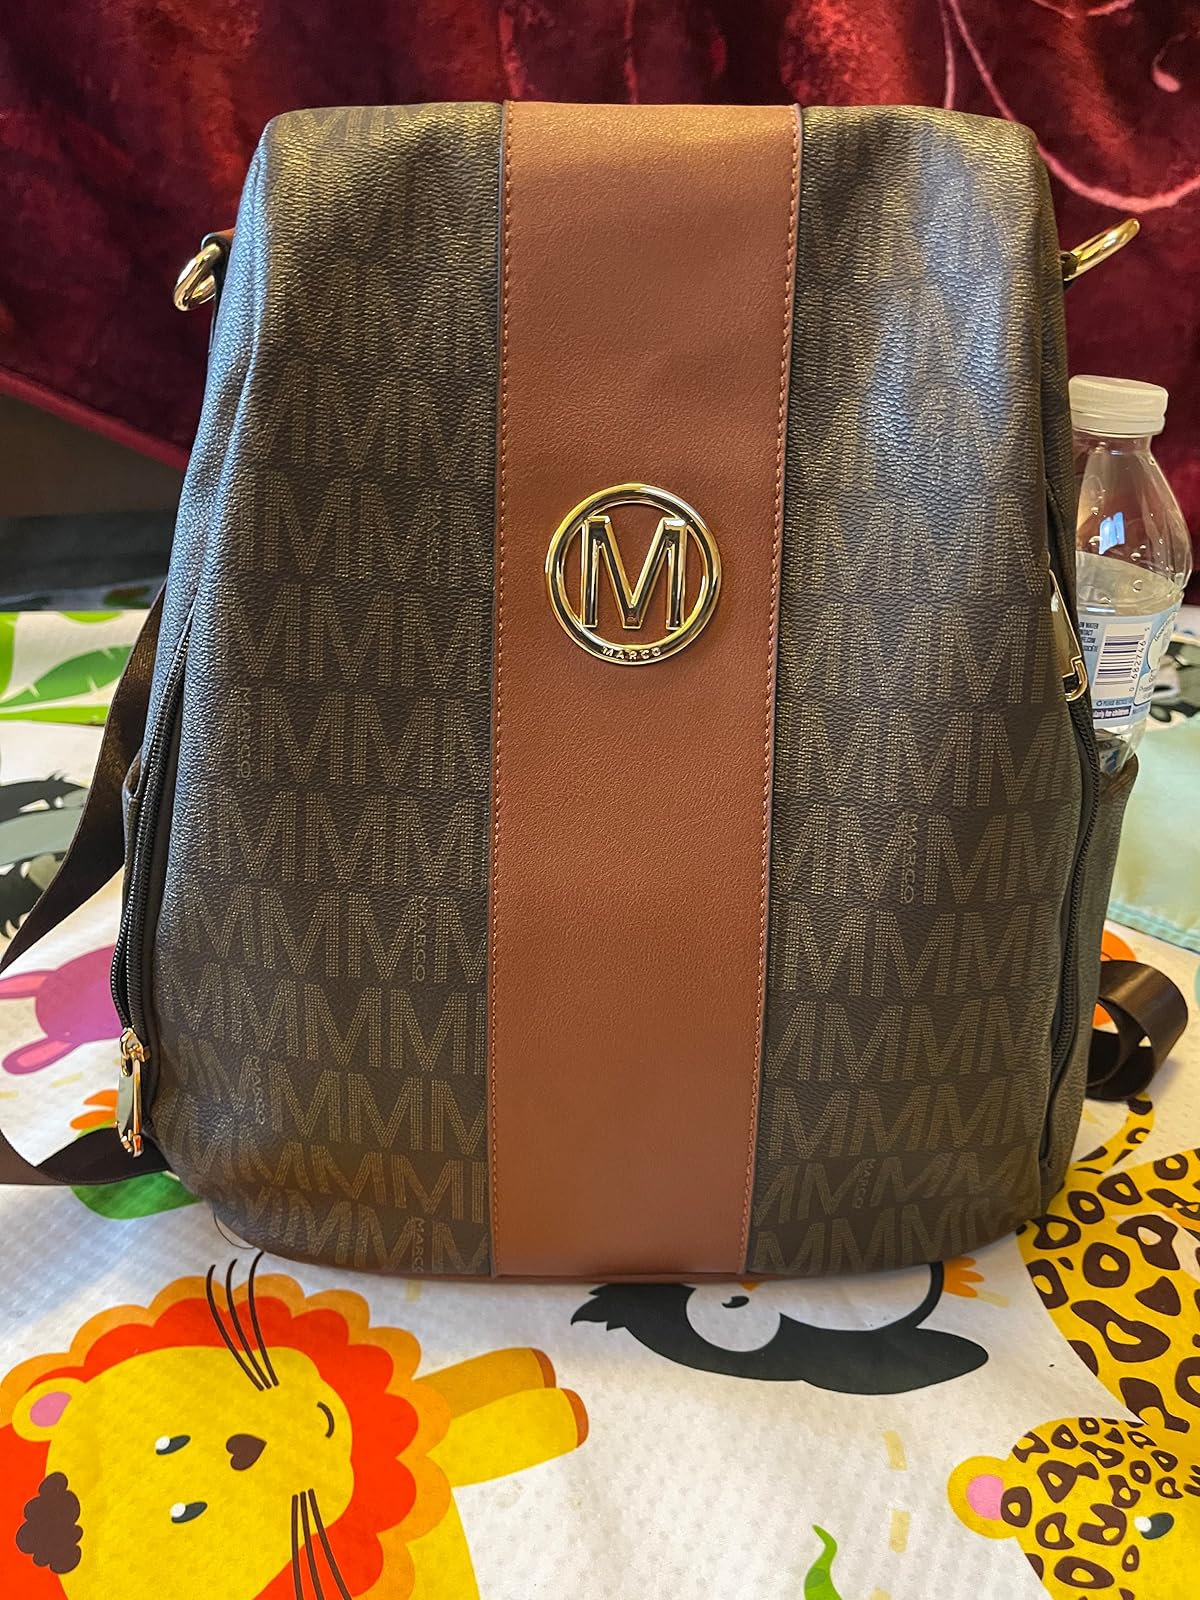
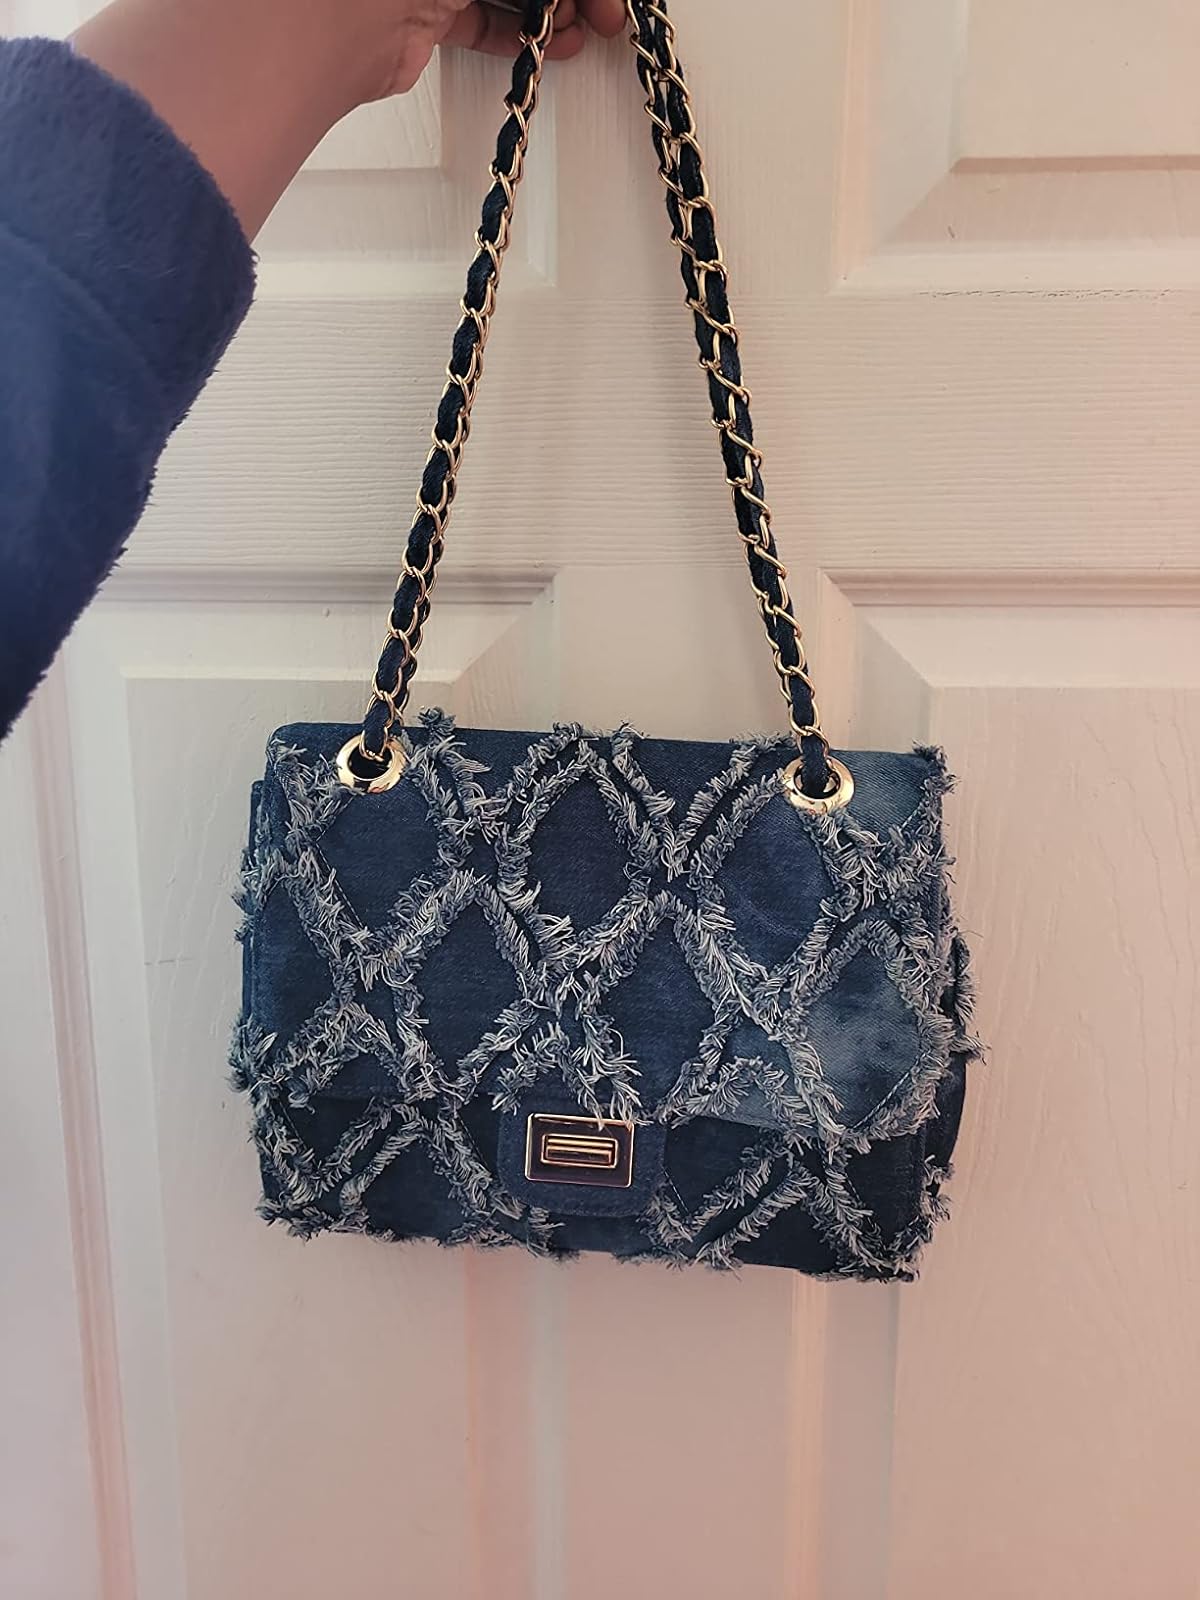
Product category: accessories_handbag
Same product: no